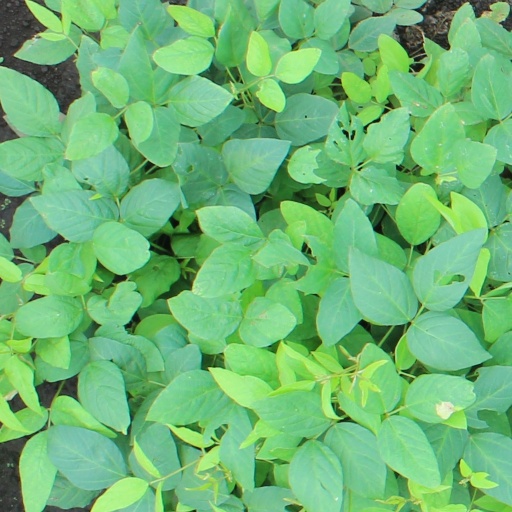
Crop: soybean